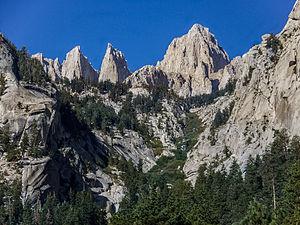
La forêt nationale d'Inyo est une forêt américaine, protégée par le gouvernement fédéral.